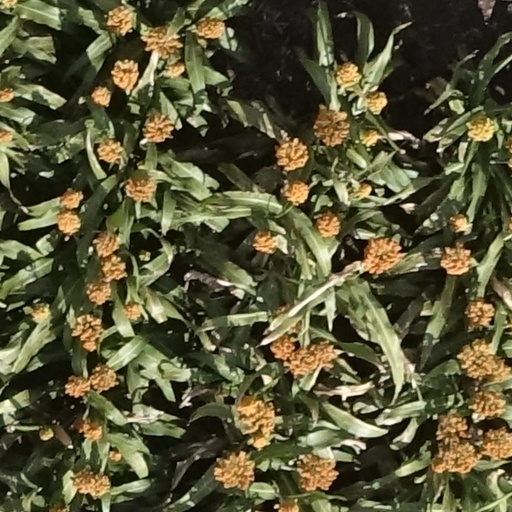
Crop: sorghum